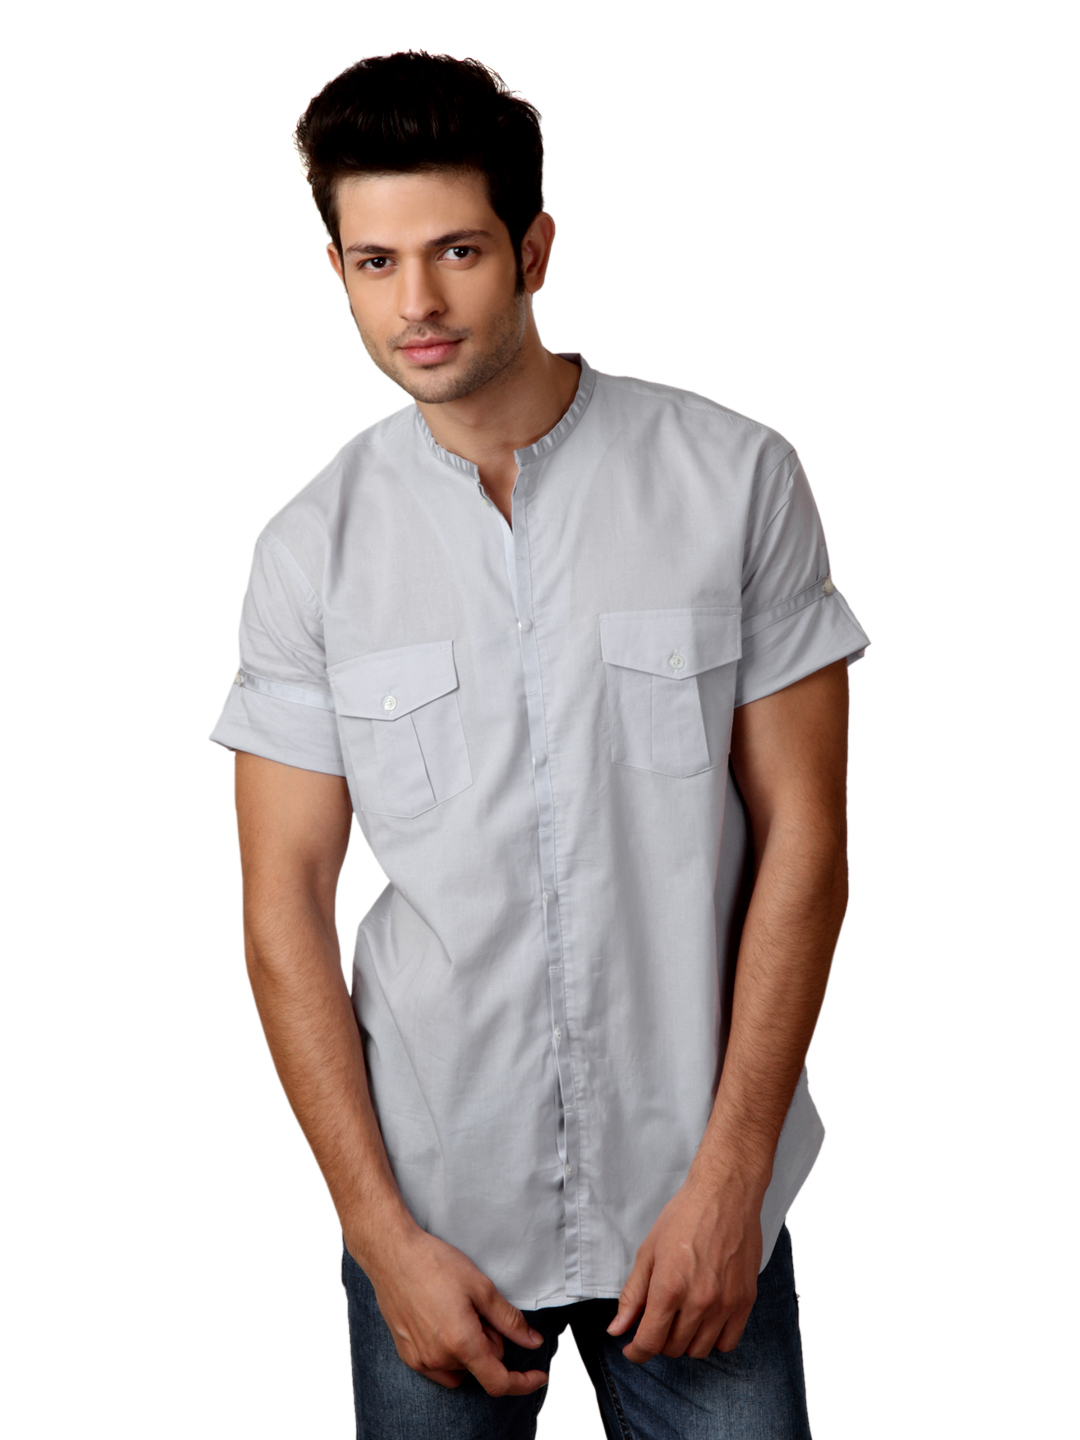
French Connection Men Grey Shirt
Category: Apparel / Topwear / Shirts
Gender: Men
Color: Grey
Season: Summer 2012
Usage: Casual